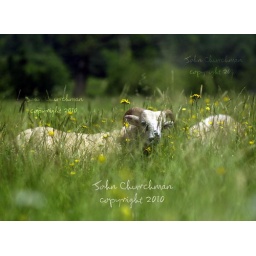
A rather pastoral scene with my new ram lamb in our lower field, he is a scottish black face ram